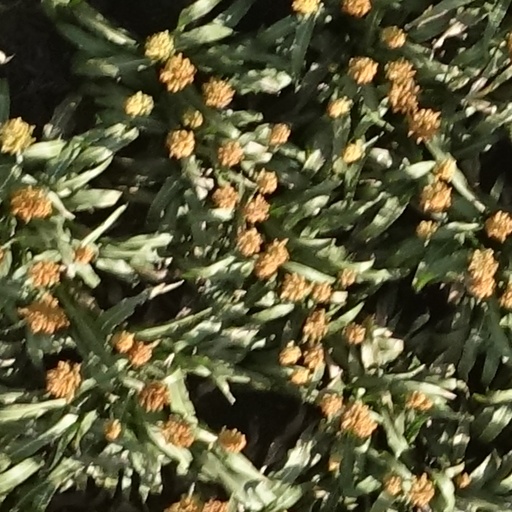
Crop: sorghum